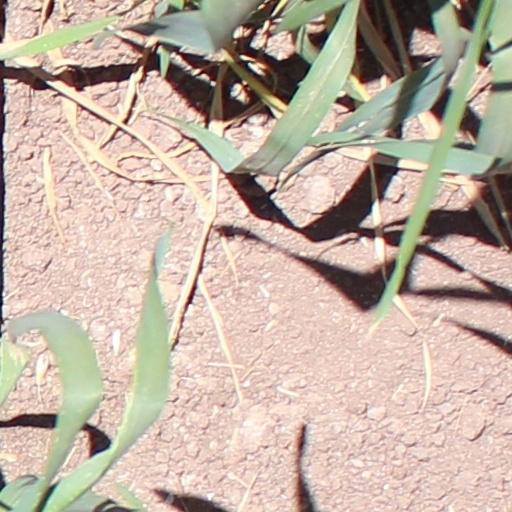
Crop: wheat